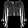
Label: Shirt